Hollyoaks: Enjoy the Ride

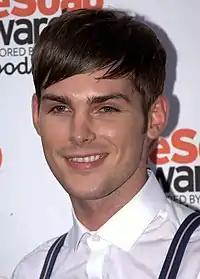
Kieron Richardson ("pictured") described the events during the storyline as "one of the biggest stunts in soap history".

Susan Hill from the "Daily Star" announced the storyline on 21 October 2012. She reported "lots of lives will be lost in the tragedy – the biggest "Hollyoaks" has seen". A show source told Hill that it was a "huge stunt" and that "a lot of money has been spent making it look as realistic as possible. A team of stuntmen and women were brought in and bosses hired some of the best special effects people in the business. The bus crash will be a disaster no one will ever forget". Daniel Kilkelly of Digital Spy announced that an upcoming storyline would feature "another tragic storyline twist" as "wedding day joy turns to horror for a number of the soap's characters". He added that the event would "change life in the village forever". Executive producer of "Hollyoaks" Bryan Kirkwood revealed that he worked alongside series producer Emma Smithwick to create the storyline. He explained that together they "decided that it was time for a big, show-stopping, blockbuster sequence to grab the audience's attention and hopefully bring them back to Hollyoaks. We realised we needed to engage some of the older audience again and this was how to do it". Richardson said that the crash and the following explosion are "one of the biggest stunts in soap history", while Moss told "What's on TV" that it is "the biggest stunt that I think "Hollyoaks" have ever done and we've all pulled together to make it the best". Brennan explained that the storyline is "really dramatic storyline" which is a "good reflection of the direction that we're going in at "Hollyoaks". We're going back to the show's soap roots and doing some big, bombastic storylines". Brennan felt that the scenes included the "hardest day" he has had at "Hollyoaks" while filming the storyline due to the filming demanding "so much in terms of the depths of emotions". He added that audiences could expect "big emotions" due to the large number of characters at risk. The scenes become "very, very dramatic for many characters in the village". Roberts said that after the crash "no one will be the same, everyone is going to be affected by it in some way. It's going to be carnage, it's going to be messy, people are going to get hurt, it's going to be sad but it is exciting too".